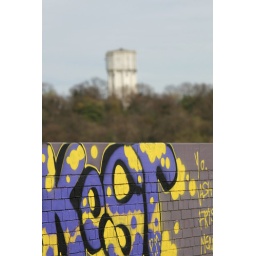
Graffiti on Conisbrough Viaduct, and the water tower in the background.